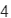
Number: 4